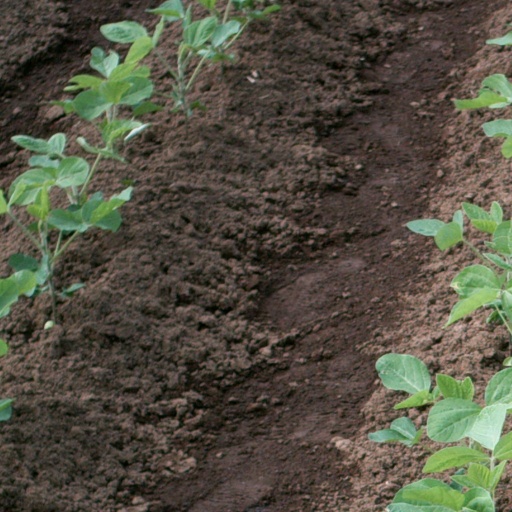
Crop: soybean